Tommy Boyle (footballer, born 1886)

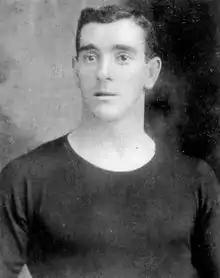
Boyle

Thomas William Boyle (29 January 1886 – 5 January 1940) was an English footballer, primarily associated with Burnley. He was the only player to have captained a Burnley team in a winning FA Cup Final.